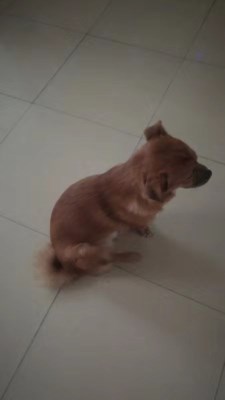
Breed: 3336-n000121-chinese_rural_dog